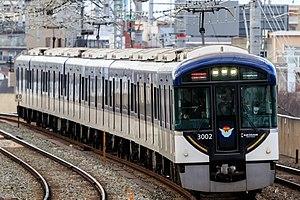
La Keihan Electric Railway Co., Ltd., communément appelée Keihan, est une compagnie ferroviaire privée qui exploite des lignes ferroviaires dans les préfectures d’Osaka, de Kyoto et de Shiga au Japon. Elle possède aussi un réseau de lignes de bus.